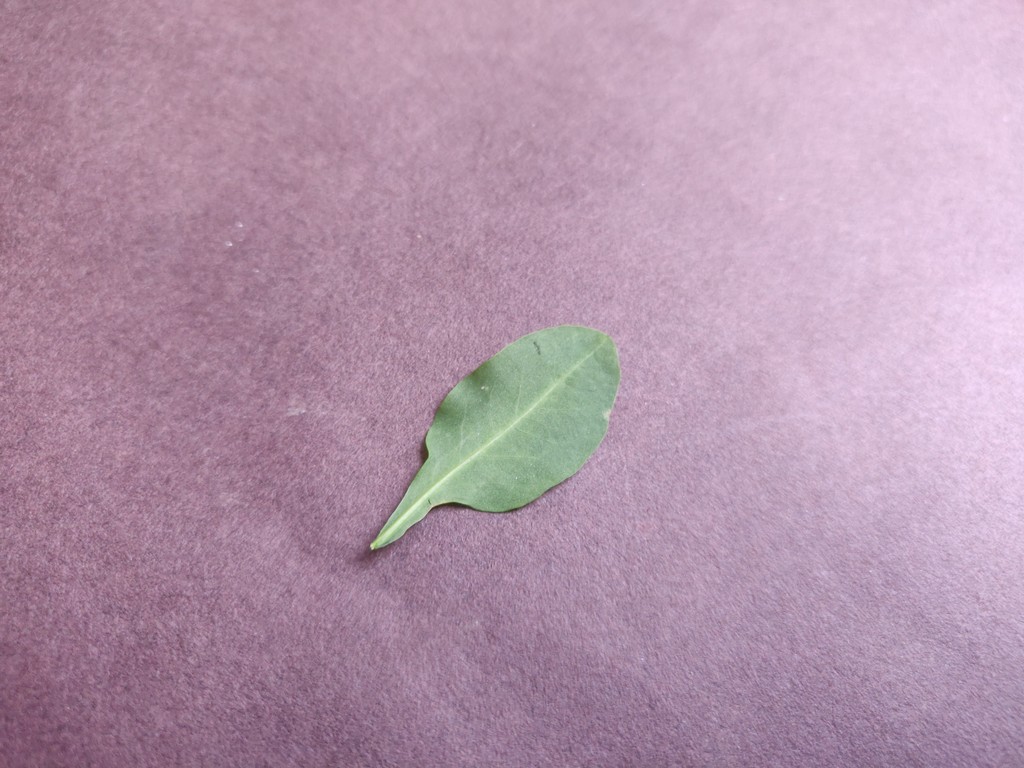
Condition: Healthy
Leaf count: single
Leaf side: back